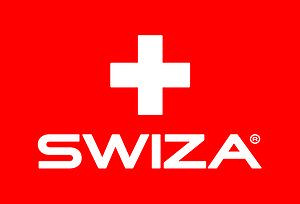
Logo SWIZA